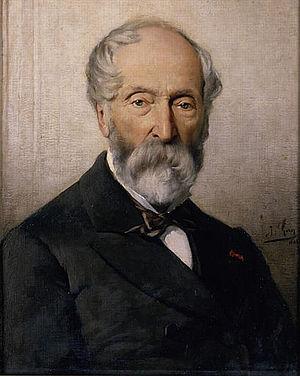
Alexandre Joseph Michel François Debelle, né à Voreppe le 21 décembre 1805 et mort le 22 juillet 1897 à Grenoble, est un peintre, dessinateur et lithographe français.
Le musée de Grenoble, appelé musée de Peinture et de Sculpture de Grenoble jusque dans les années 1980, a été créé le 16 février 1798 par le professeur de dessin Louis-Joseph Jay. Principal musée d'art et d'antiquités de la ville de Grenoble, il est situé place Lavalette, à l'emplacement d'un ancien couvent des Franciscains édifié en 1218 et dont le site deviendra militaire à la fin du XVIᵉ siècle. Il fait partie des premiers musées d'art français et conserve l'une des plus belles collections d'art ancien.
Voreppe est une commune française située dans le département de l'Isère, en région Auvergne-Rhône-Alpes.